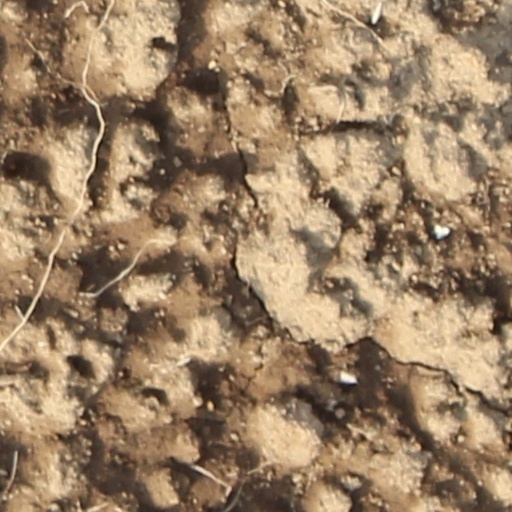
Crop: wheat